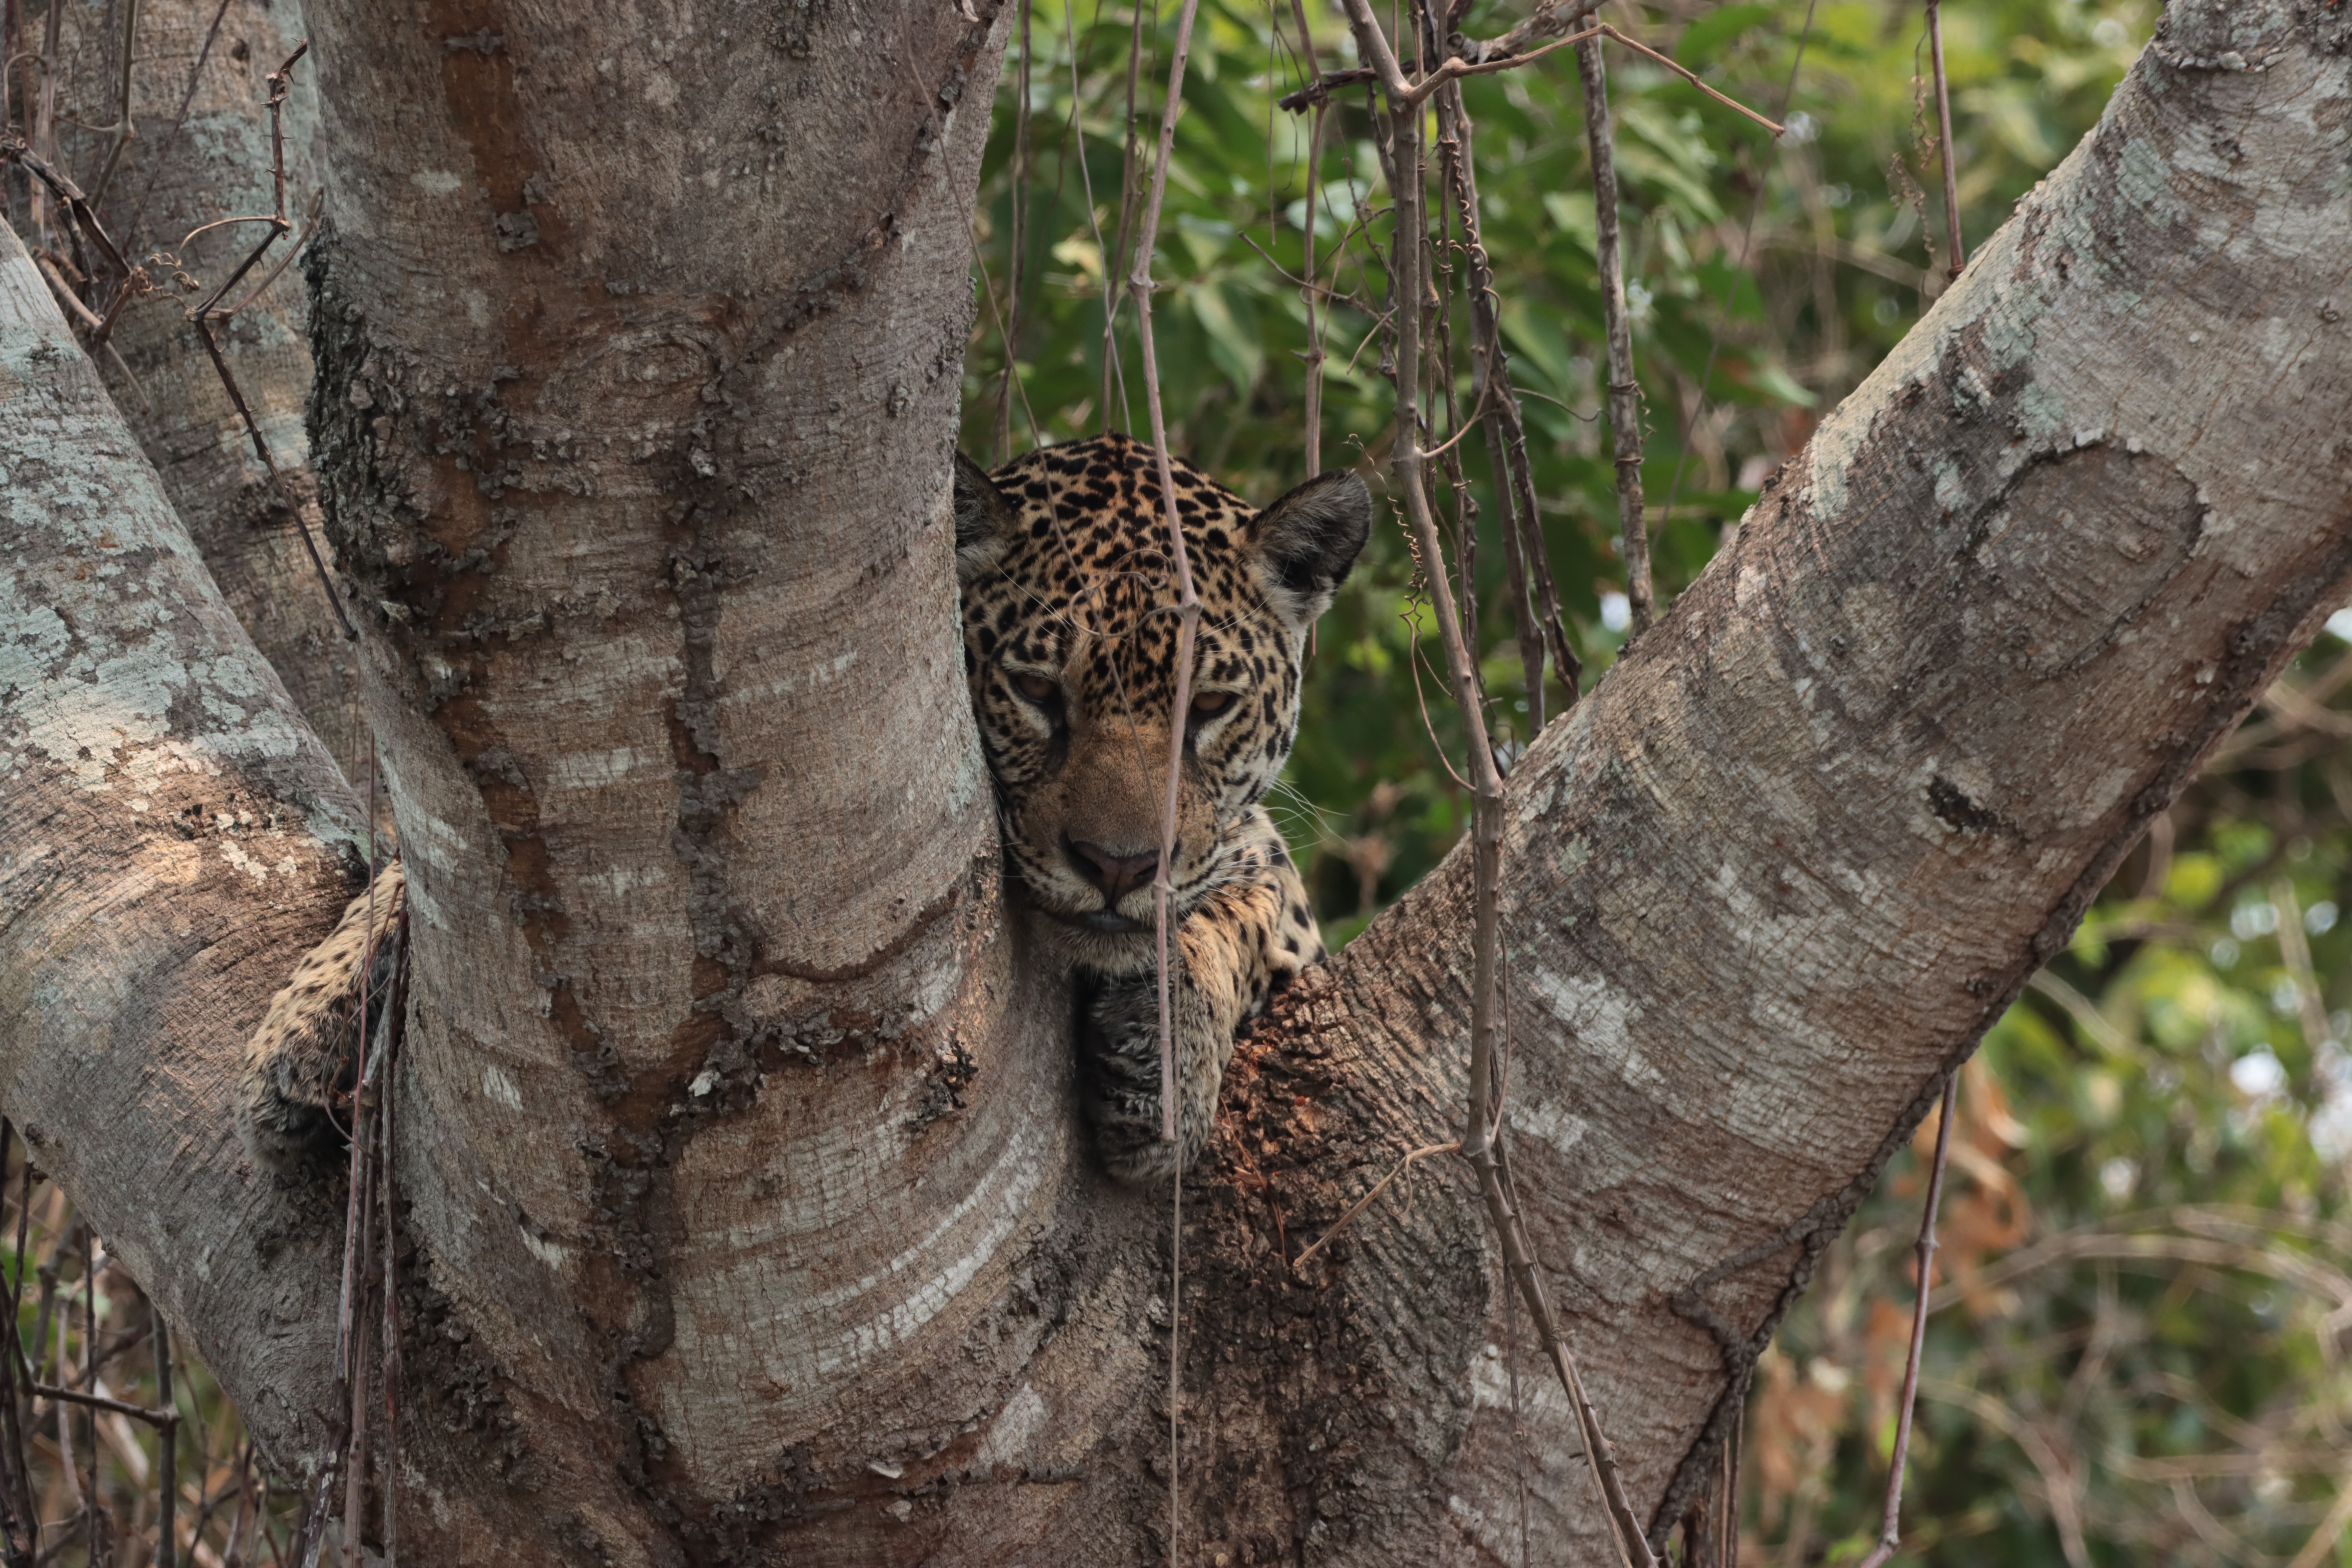
Jaguar: Medrosa